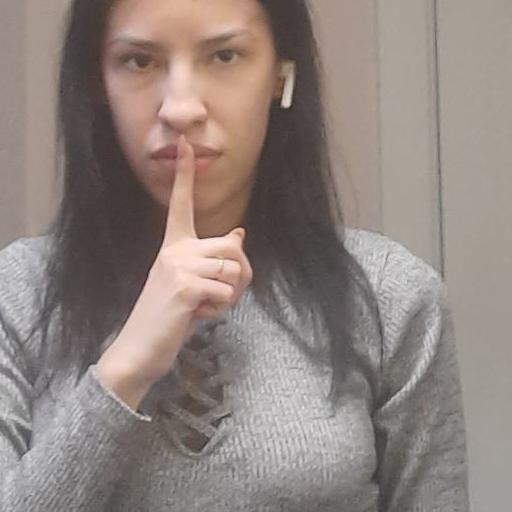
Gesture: mute